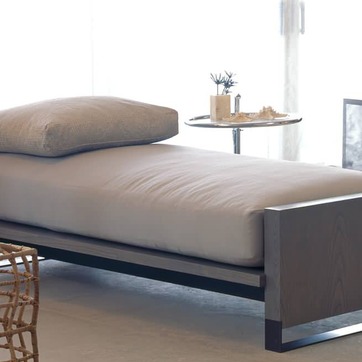
Material: leather